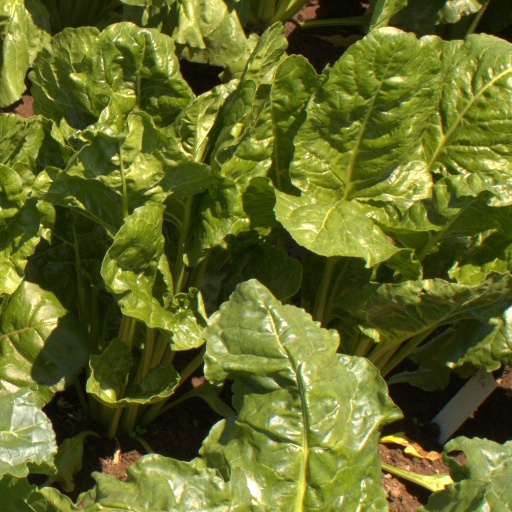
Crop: sugar beet